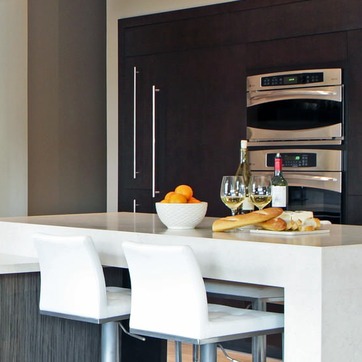
Material: food